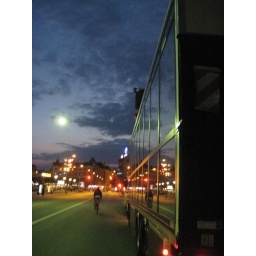
An amazing show where you are driven around in a truck with a glass side.